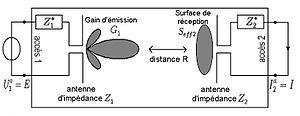
Le principe de réciprocité, que l'on retrouve également dans d'autres domaines de la physique, s'exprime dans celui de l'électricité grâce à une relation générale entre les courants et les tensions observés aux interfaces de circuits passifs et linéaires. Ce théorème est une conséquence, en électromagnétisme, du théorème de réciprocité de Lorentz qui permet d'arriver à un résultat similaire par le biais de considérations plus fondamentales.